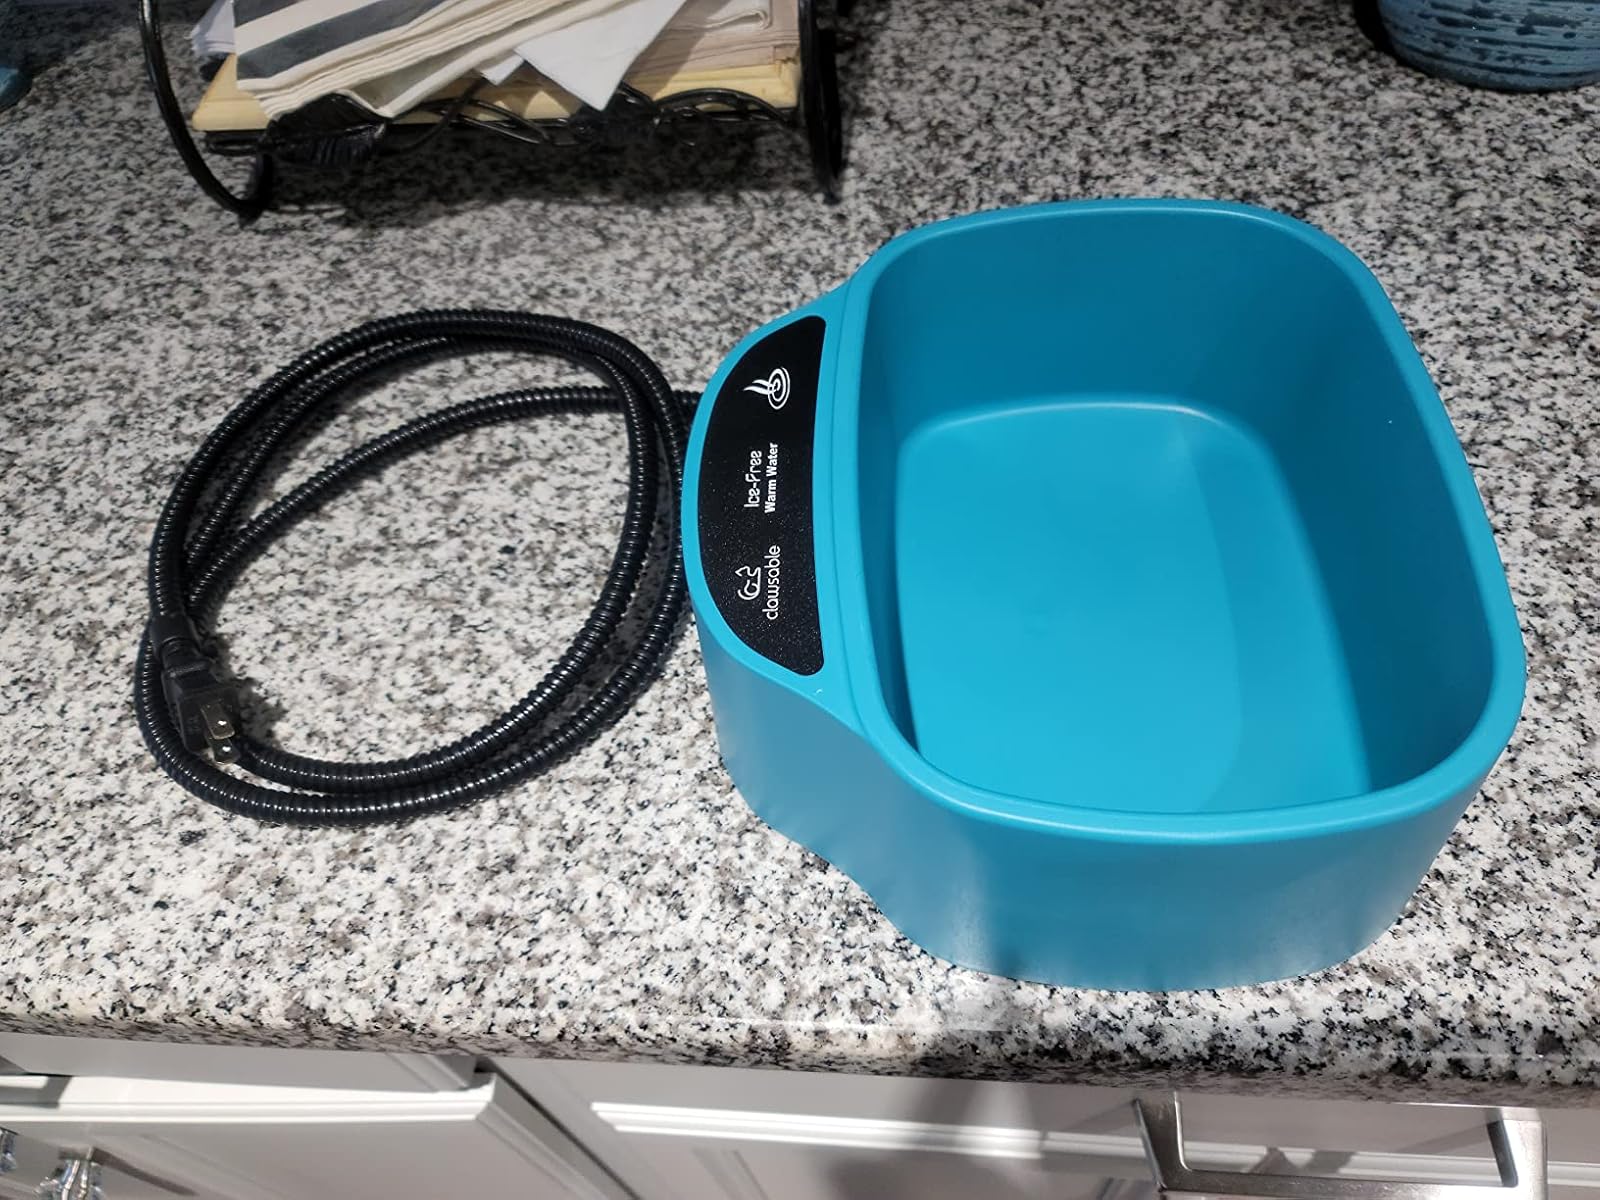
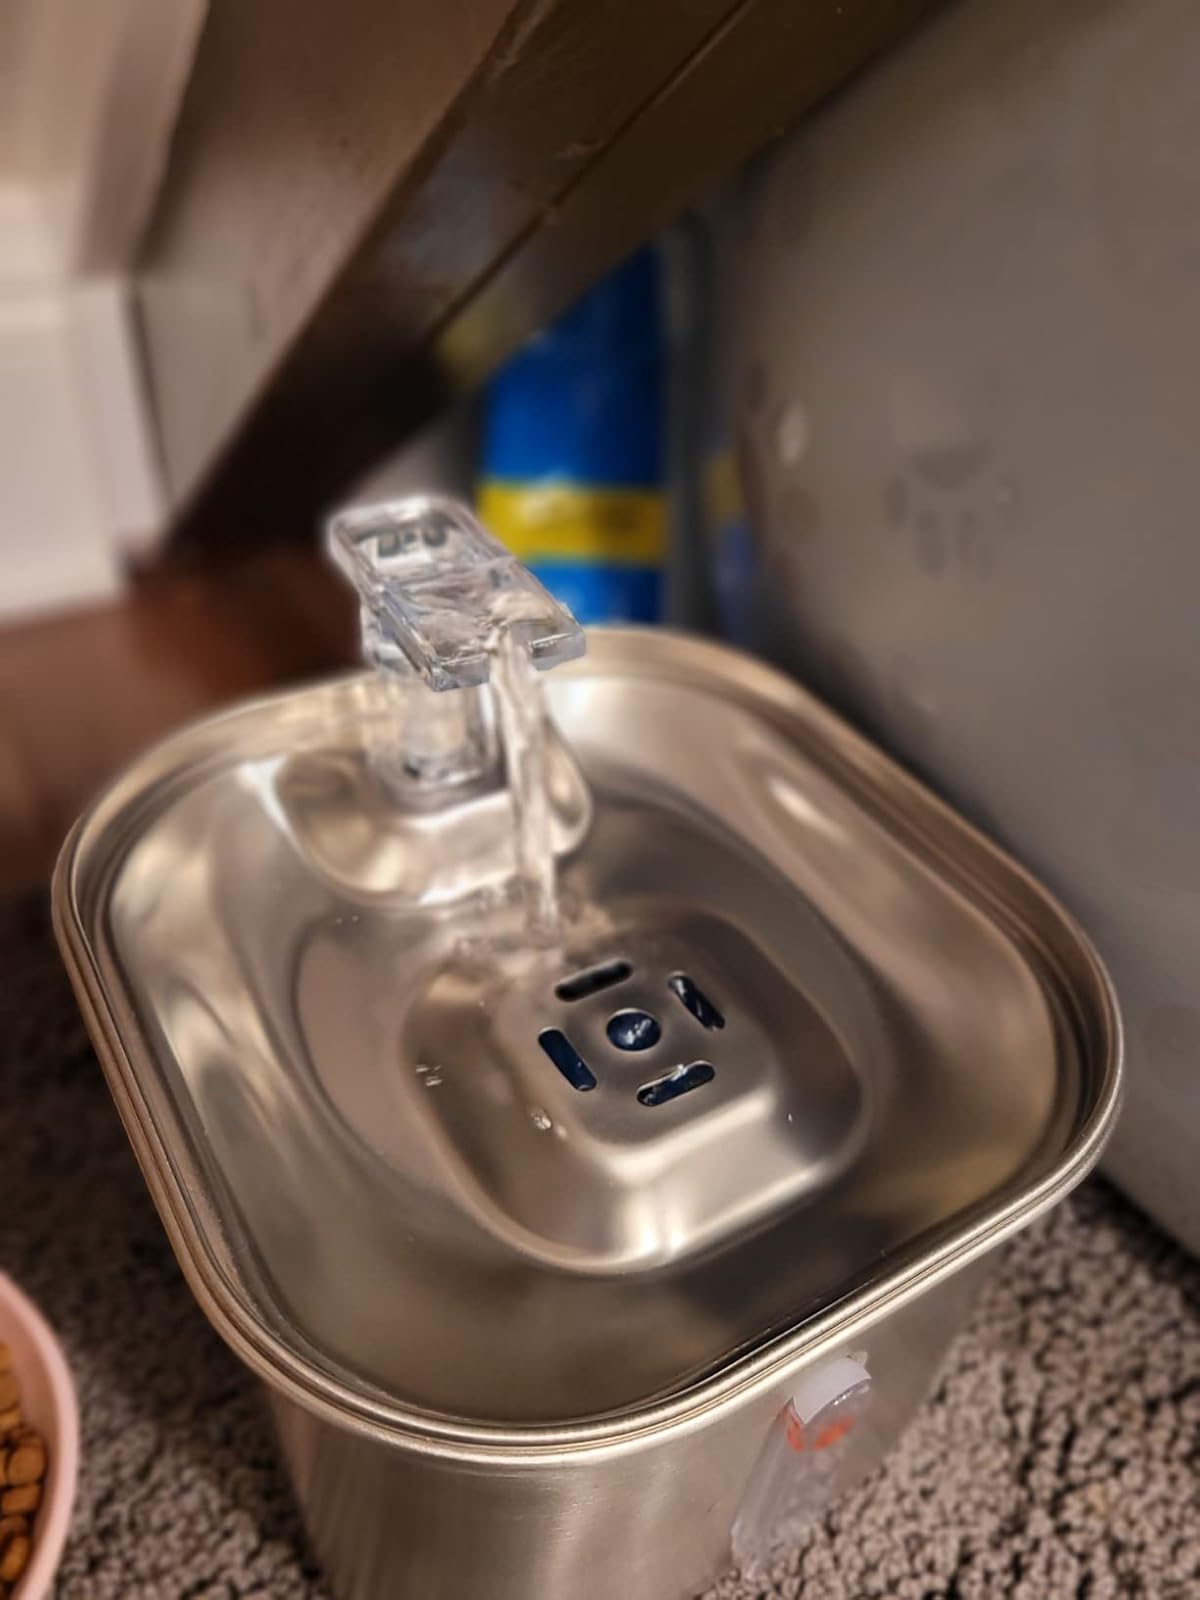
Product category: items_bowl
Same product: no